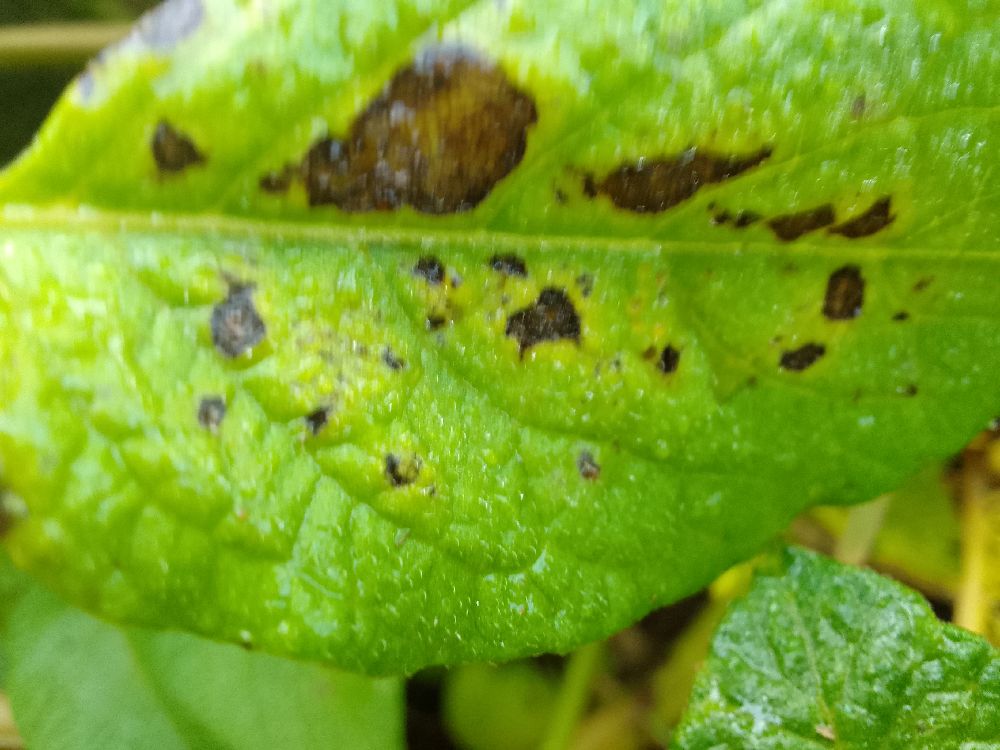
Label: Early blight